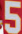
Number: 5